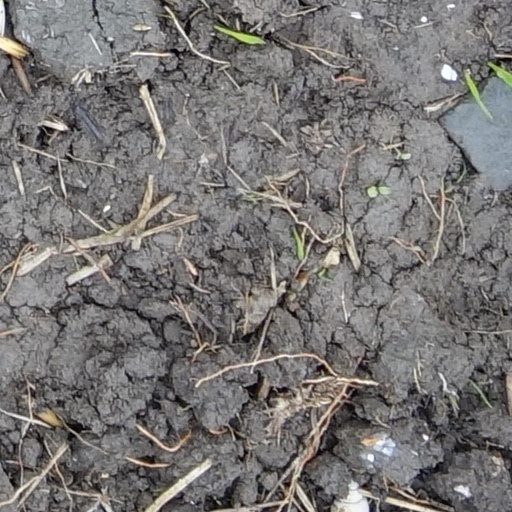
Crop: wheat